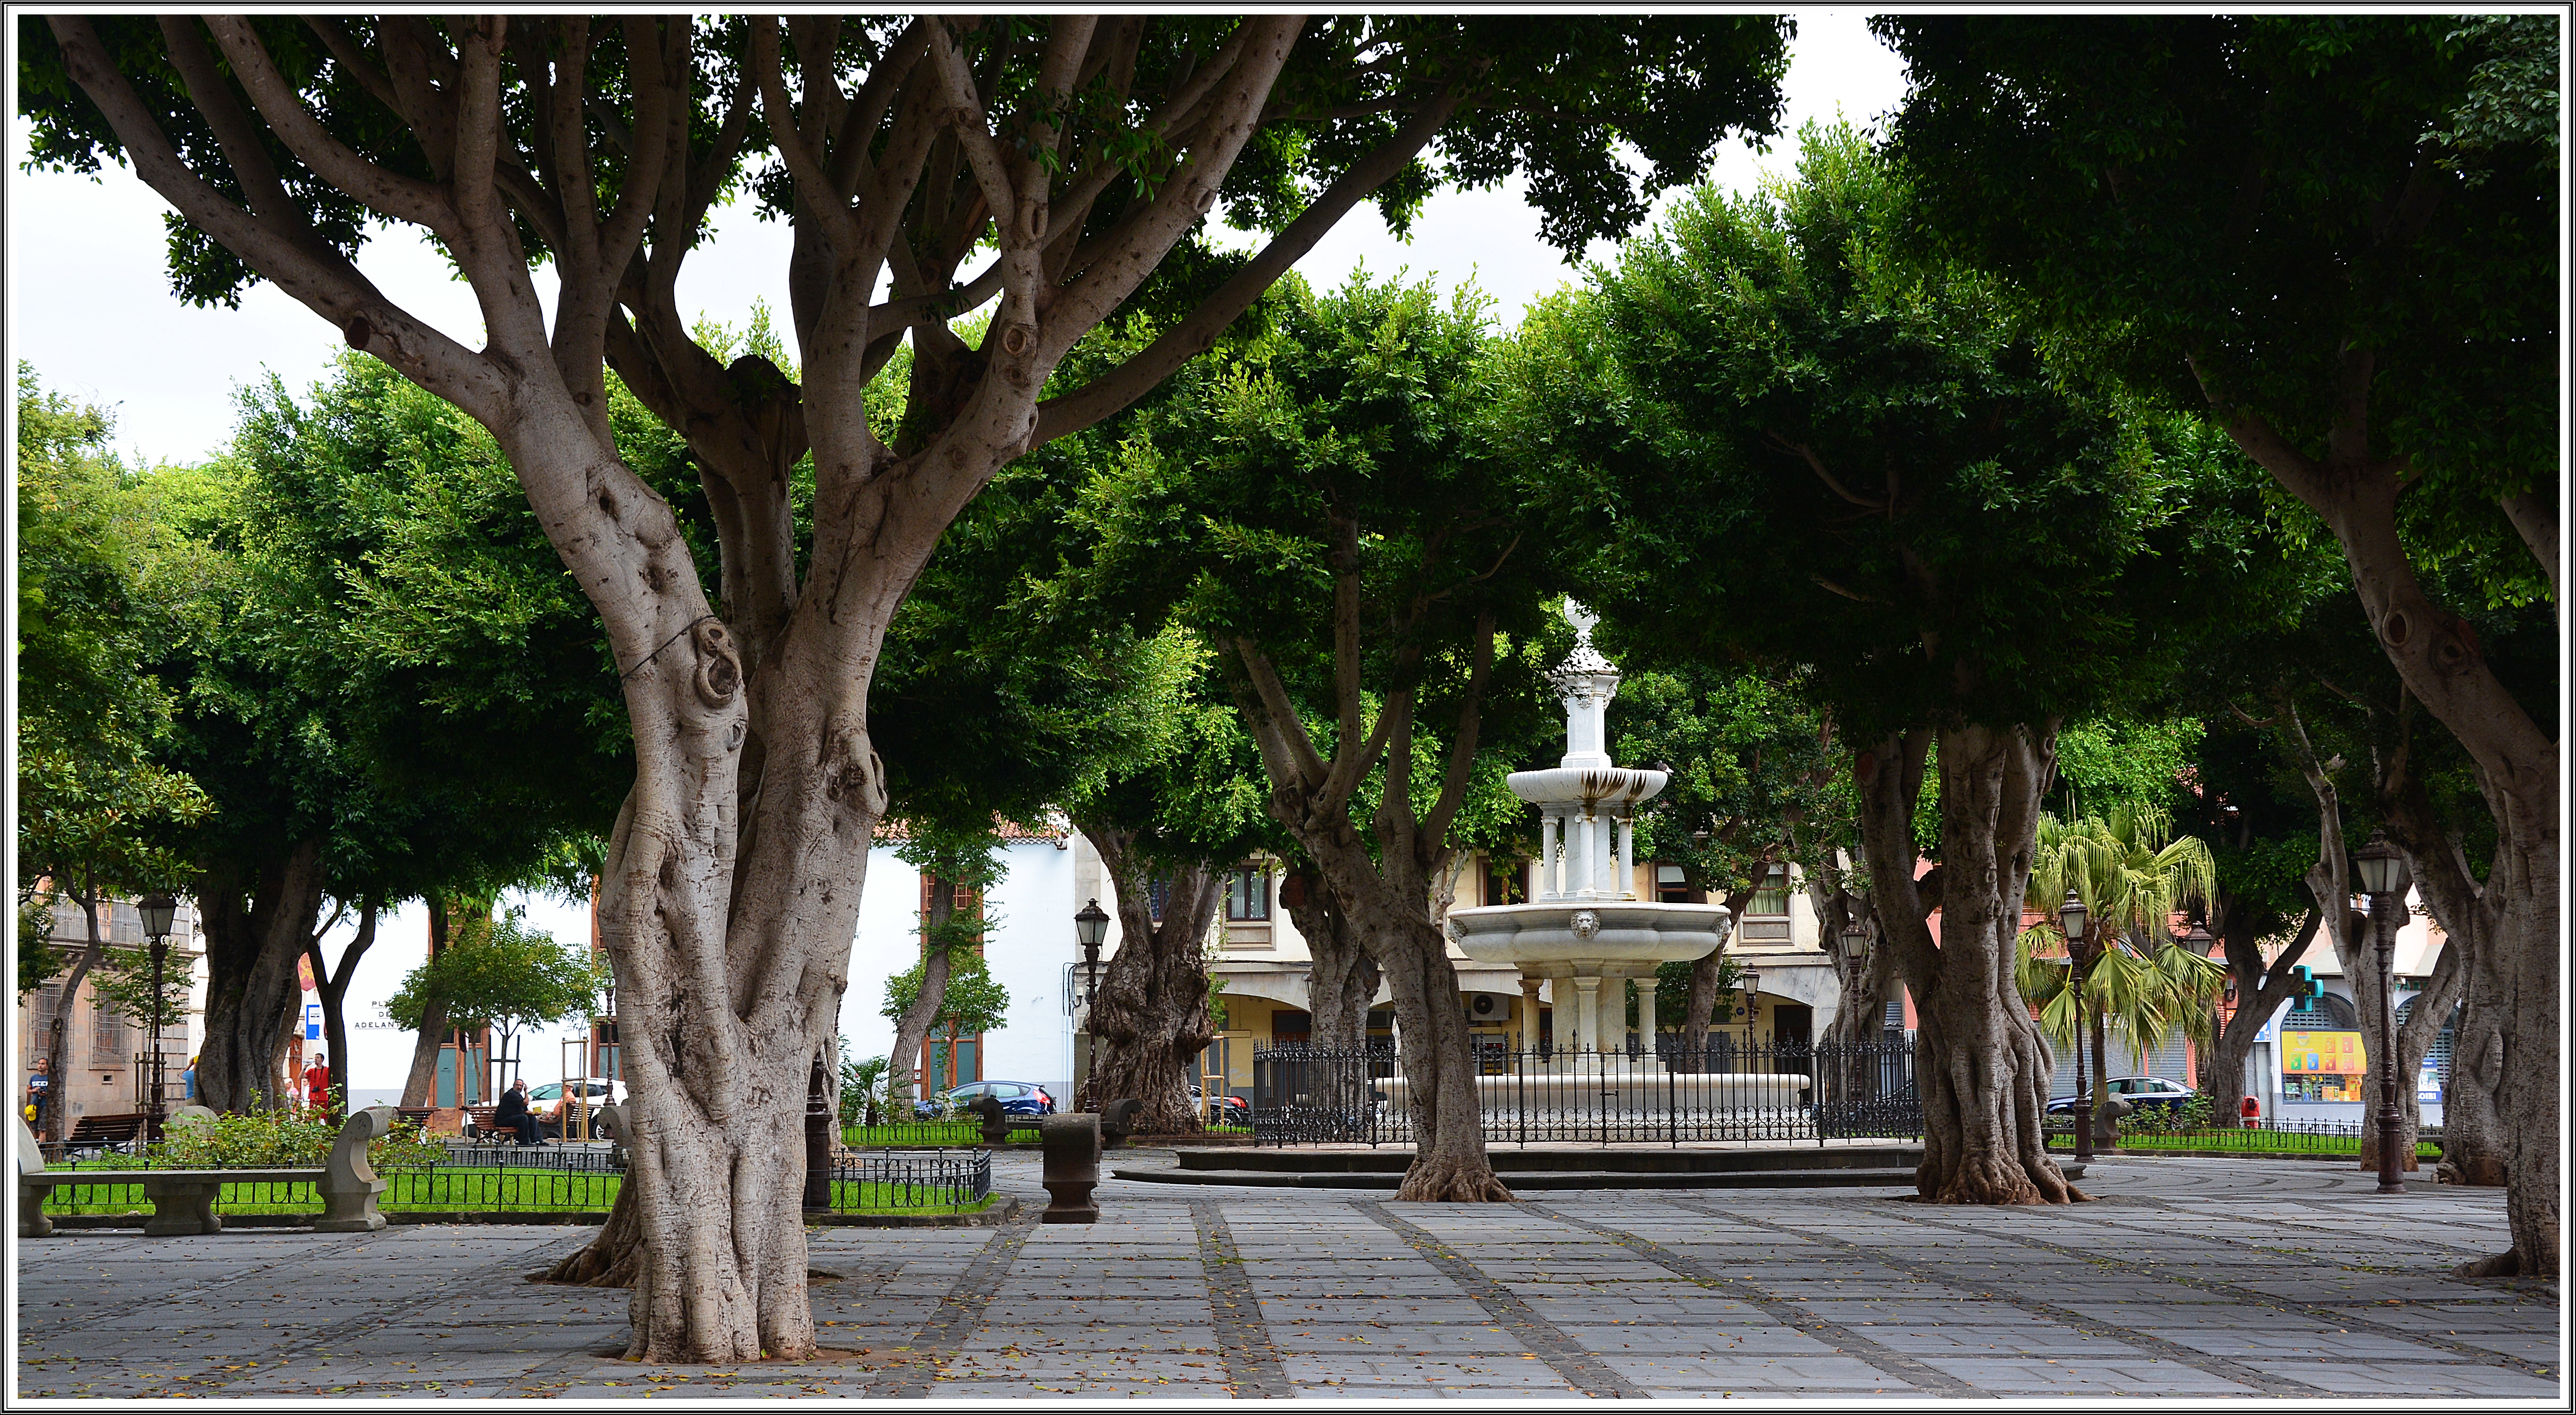
tree, plaza, temple, shrine, lalaguna, town square, estate, neighbourhood, arecales